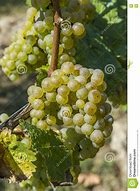
Label: grape